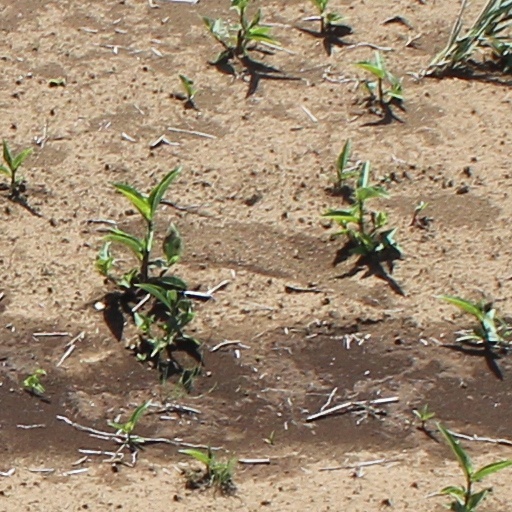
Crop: wheat